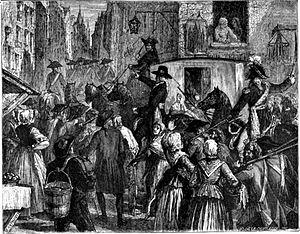
La tour du Temple et son enclos constituaient la maison du Temple, ancienne forteresse parisienne située dans le nord du Marais, au sein du 3ᵉ arrondissement de Paris, qui fut détruite en 1808.